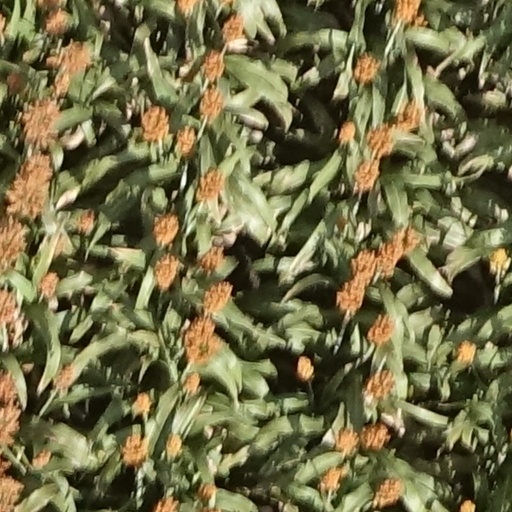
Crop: sorghum